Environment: real
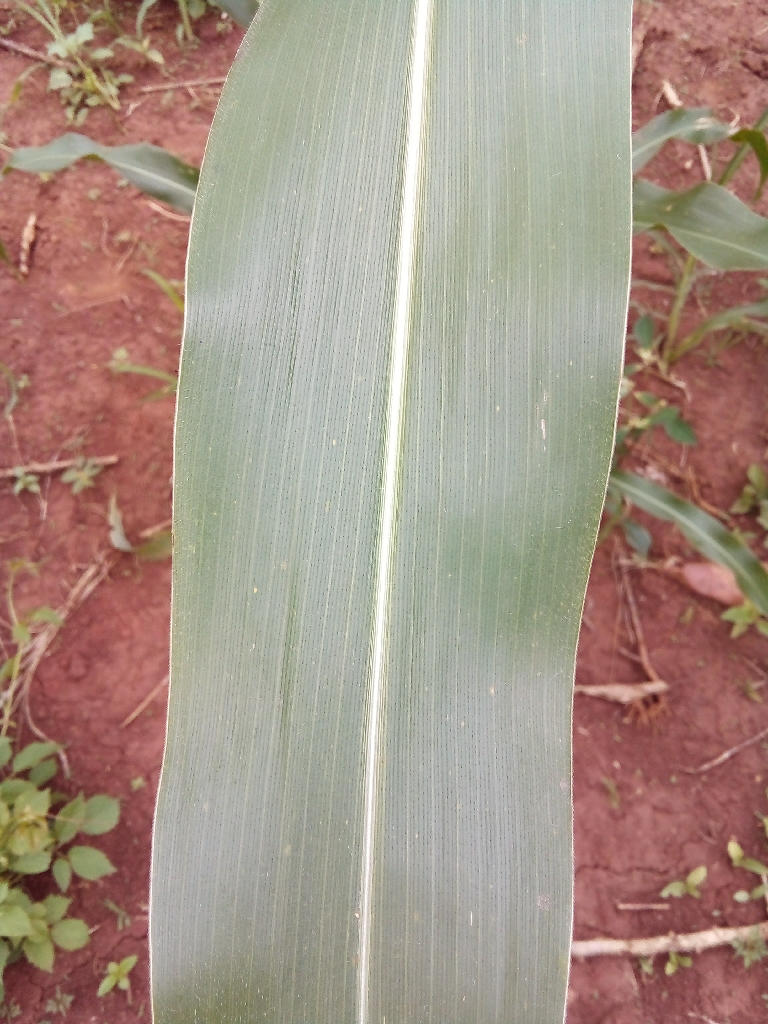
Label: healthy